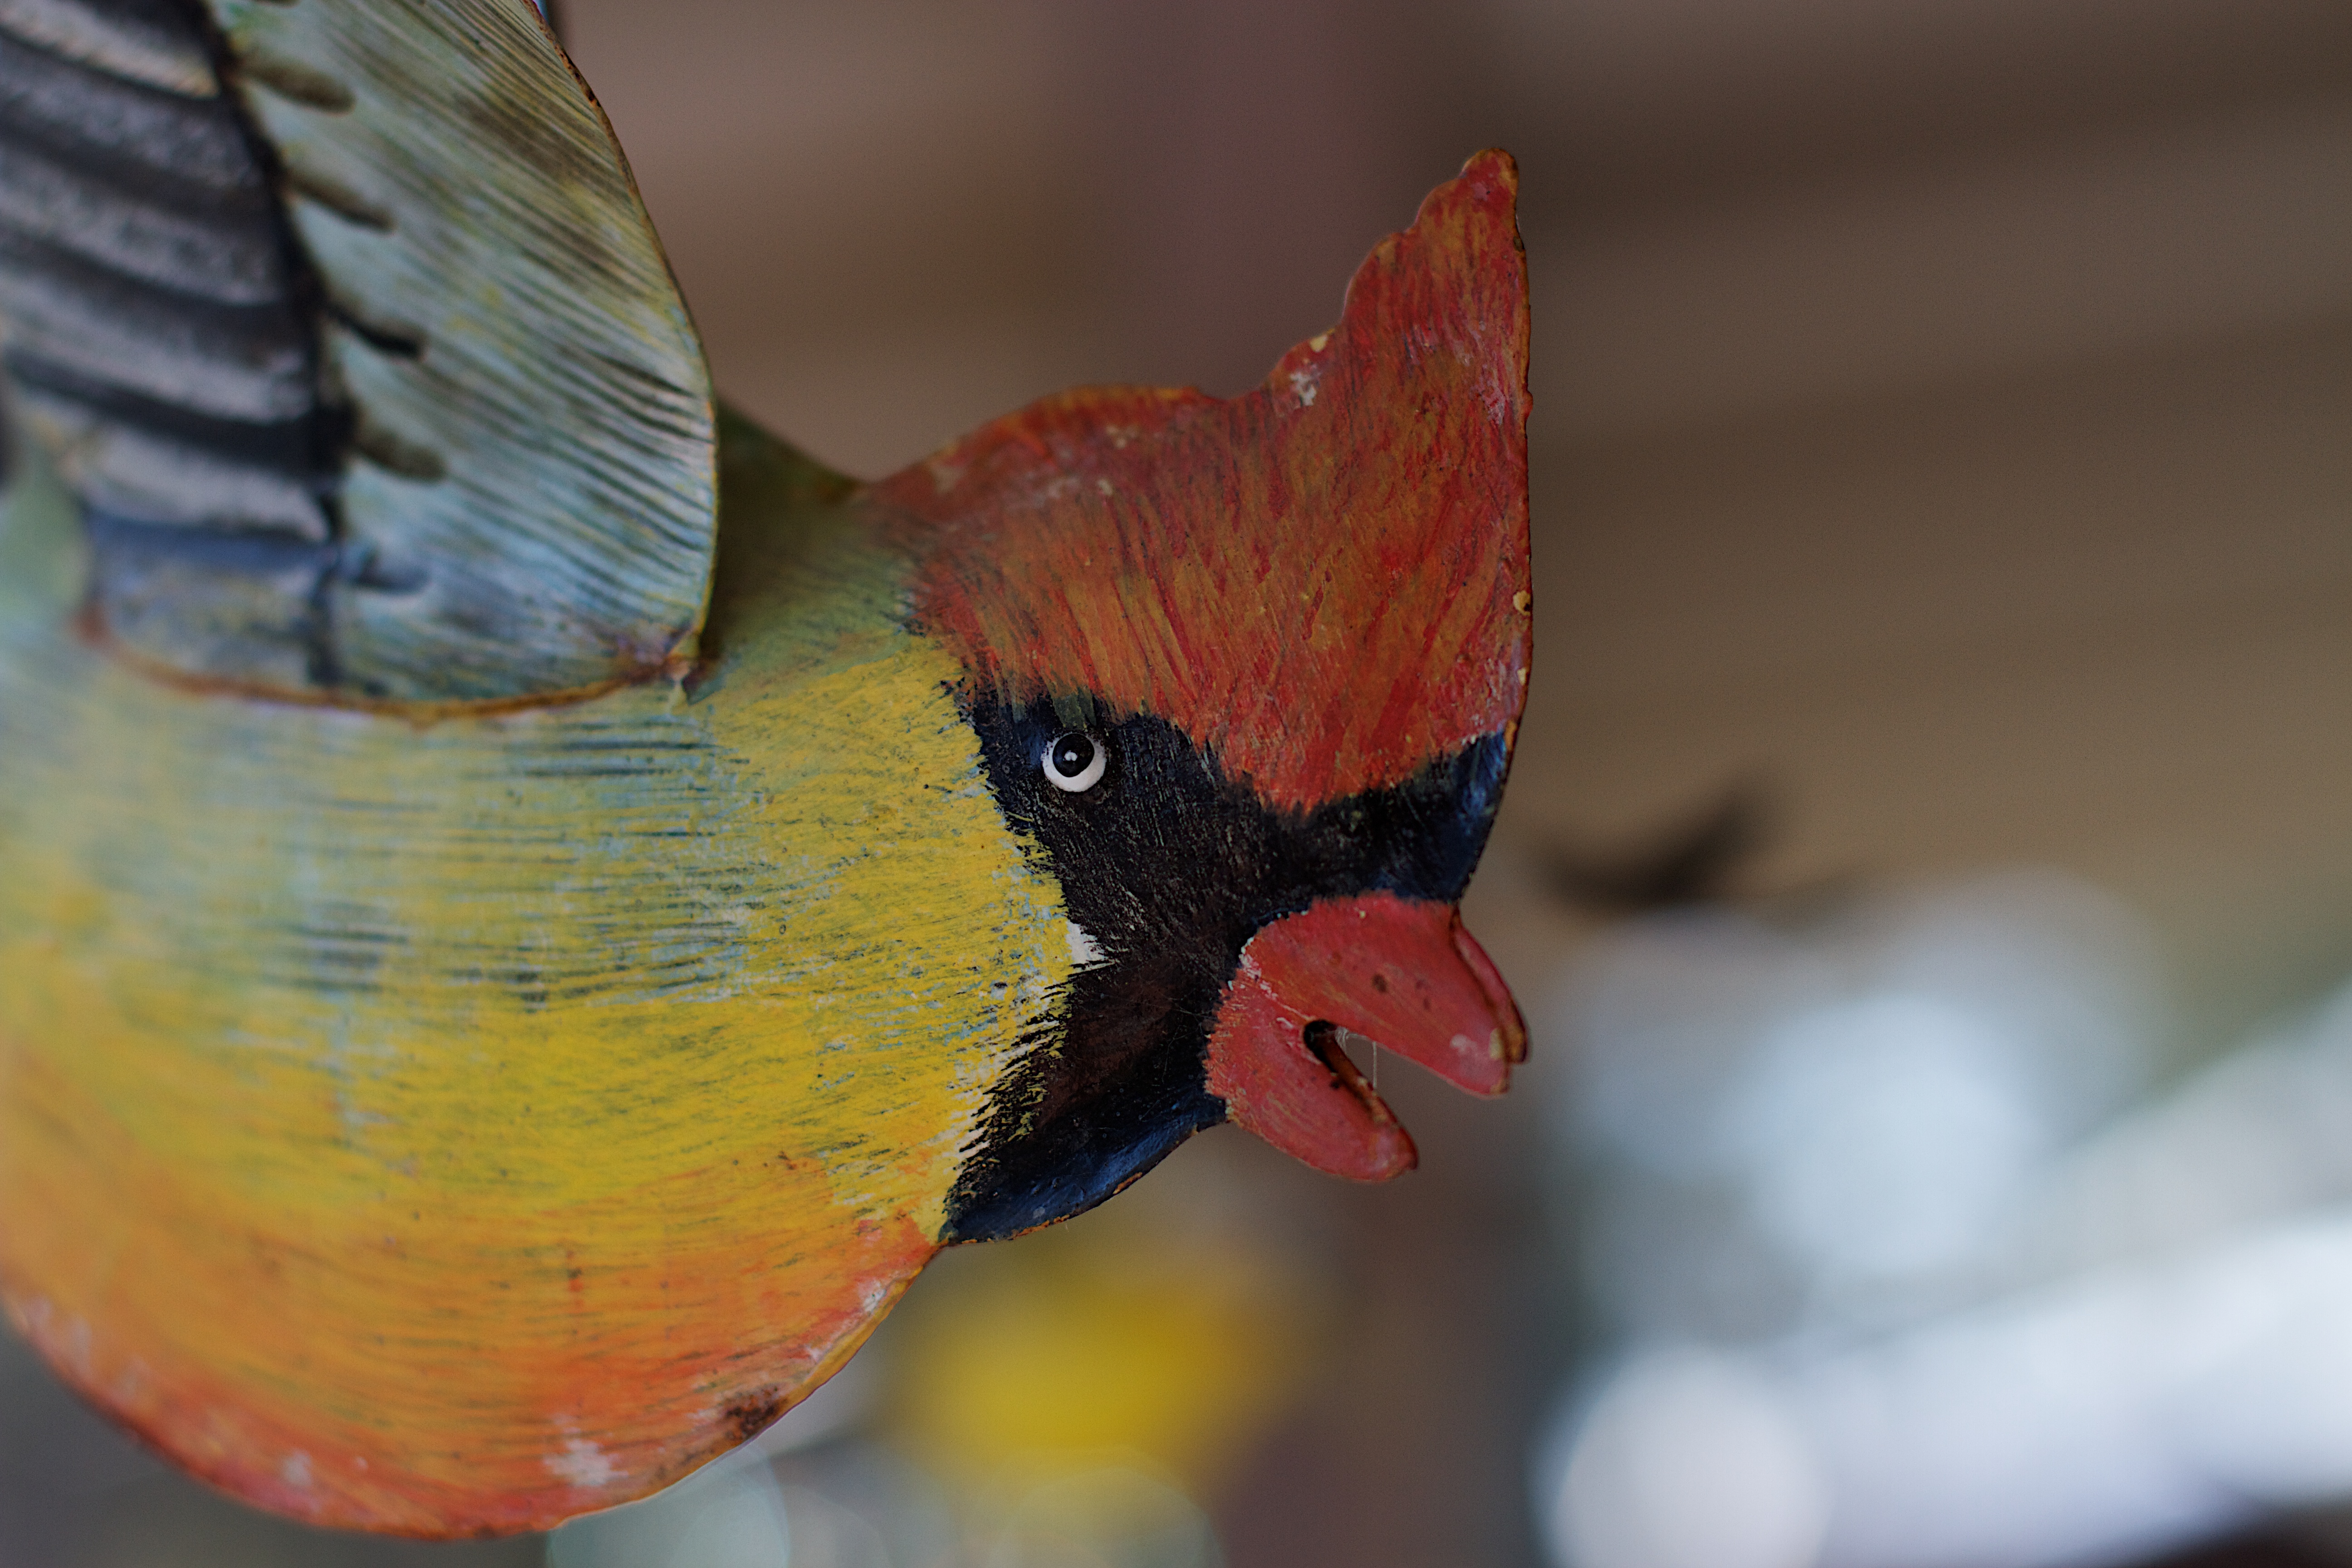
bird, wing, flower, red, beak, color, fauna, close up, vertebrate, finch, macro photography, perching bird